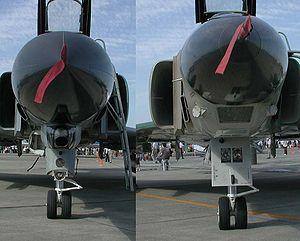
La division du renseignement de la force aérienne d'autodéfense japonaise est une unité de renseignement militaire de la Force aérienne d'autodéfense japonaise spécialisée dans la collecte et l’analyse de données satellitaires et aériennes possédant des unités de reconnaissances aériennes permettant d’appuyer efficacement des opérations militaires si le besoin s’en faisait ressentir.
La Force aérienne d'autodéfense japonaise ou Japanese Air Self-Defense Force est la composante aérienne des Forces d'autodéfense japonaises. Elle a été créée le 1ᵉʳ juillet 1954 et reprend une partie des traditions du Service aérien de l'Armée impériale japonaise. Fin 2013, son effectif total est de 50 324 personnes. En 2010, ses effectifs étaient de 34 760 militaires.